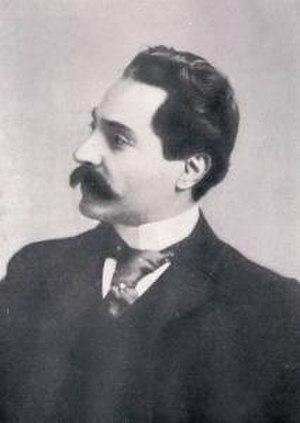
Giuseppe Martucci, pianiste d'une virtuosité remarquable, compositeur, chef d'orchestre et pédagogue italien, (6 janvier 1856, Capoue, Italie – 1 juin 1909, Naples),
Giuseppe Martucci est un compositeur, chef d'orchestre, professeur et pianiste italien de la seconde moitié du XIXᵉ et de la première décennie du XXᵉ siècle.